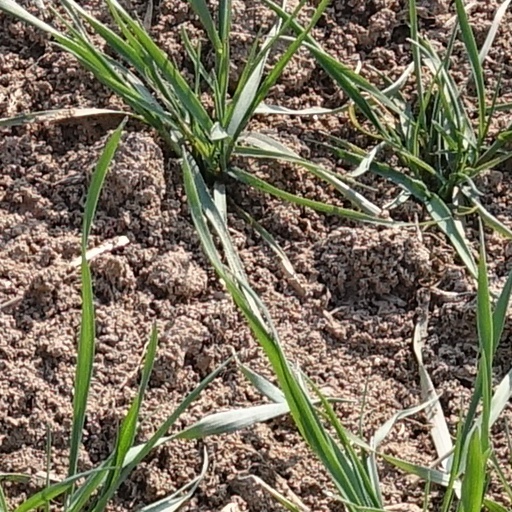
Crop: wheat